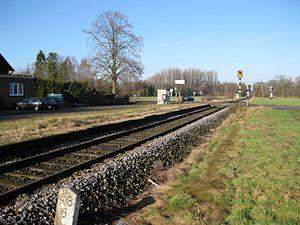
Teutoburger Wald-Eisenbahn, point d'arrêt Niedick